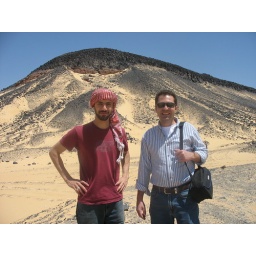
Ikhwan in the black rock valley